History of the Eastern Orthodox Church

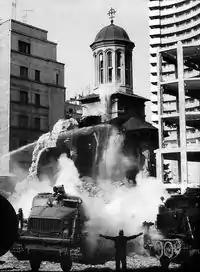
Enei Church, central Bucharest, Romania. It was purposely demolished by the Communist authorities at 10 March 1977 after the Vrancea earthquake.

In the period between 1927 and 1940, the number of Orthodox Churches in the Russian Republic fell from 29,584 to less than 500. Between 1917 and 1940, 130,000 Orthodox priests were arrested. The widespread persecution and internecine disputes within the church hierarchy led to the seat of the Patriarch of Moscow being vacant from 1925 to 1943. Some 20,000 people were executed just outside Butovo, a good percentage of which were Orthodox clergy, ascetics, and laymen.